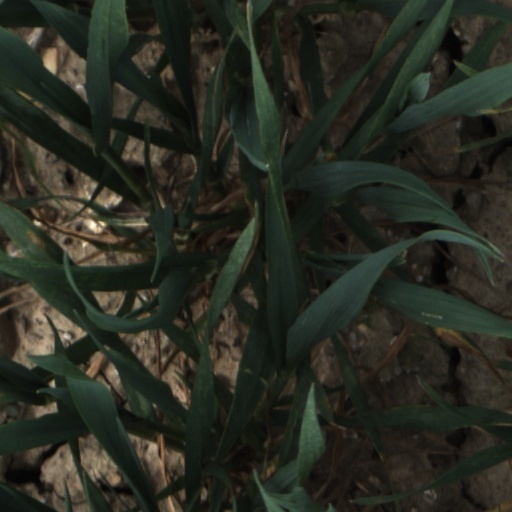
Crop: wheat